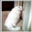
Label: cat